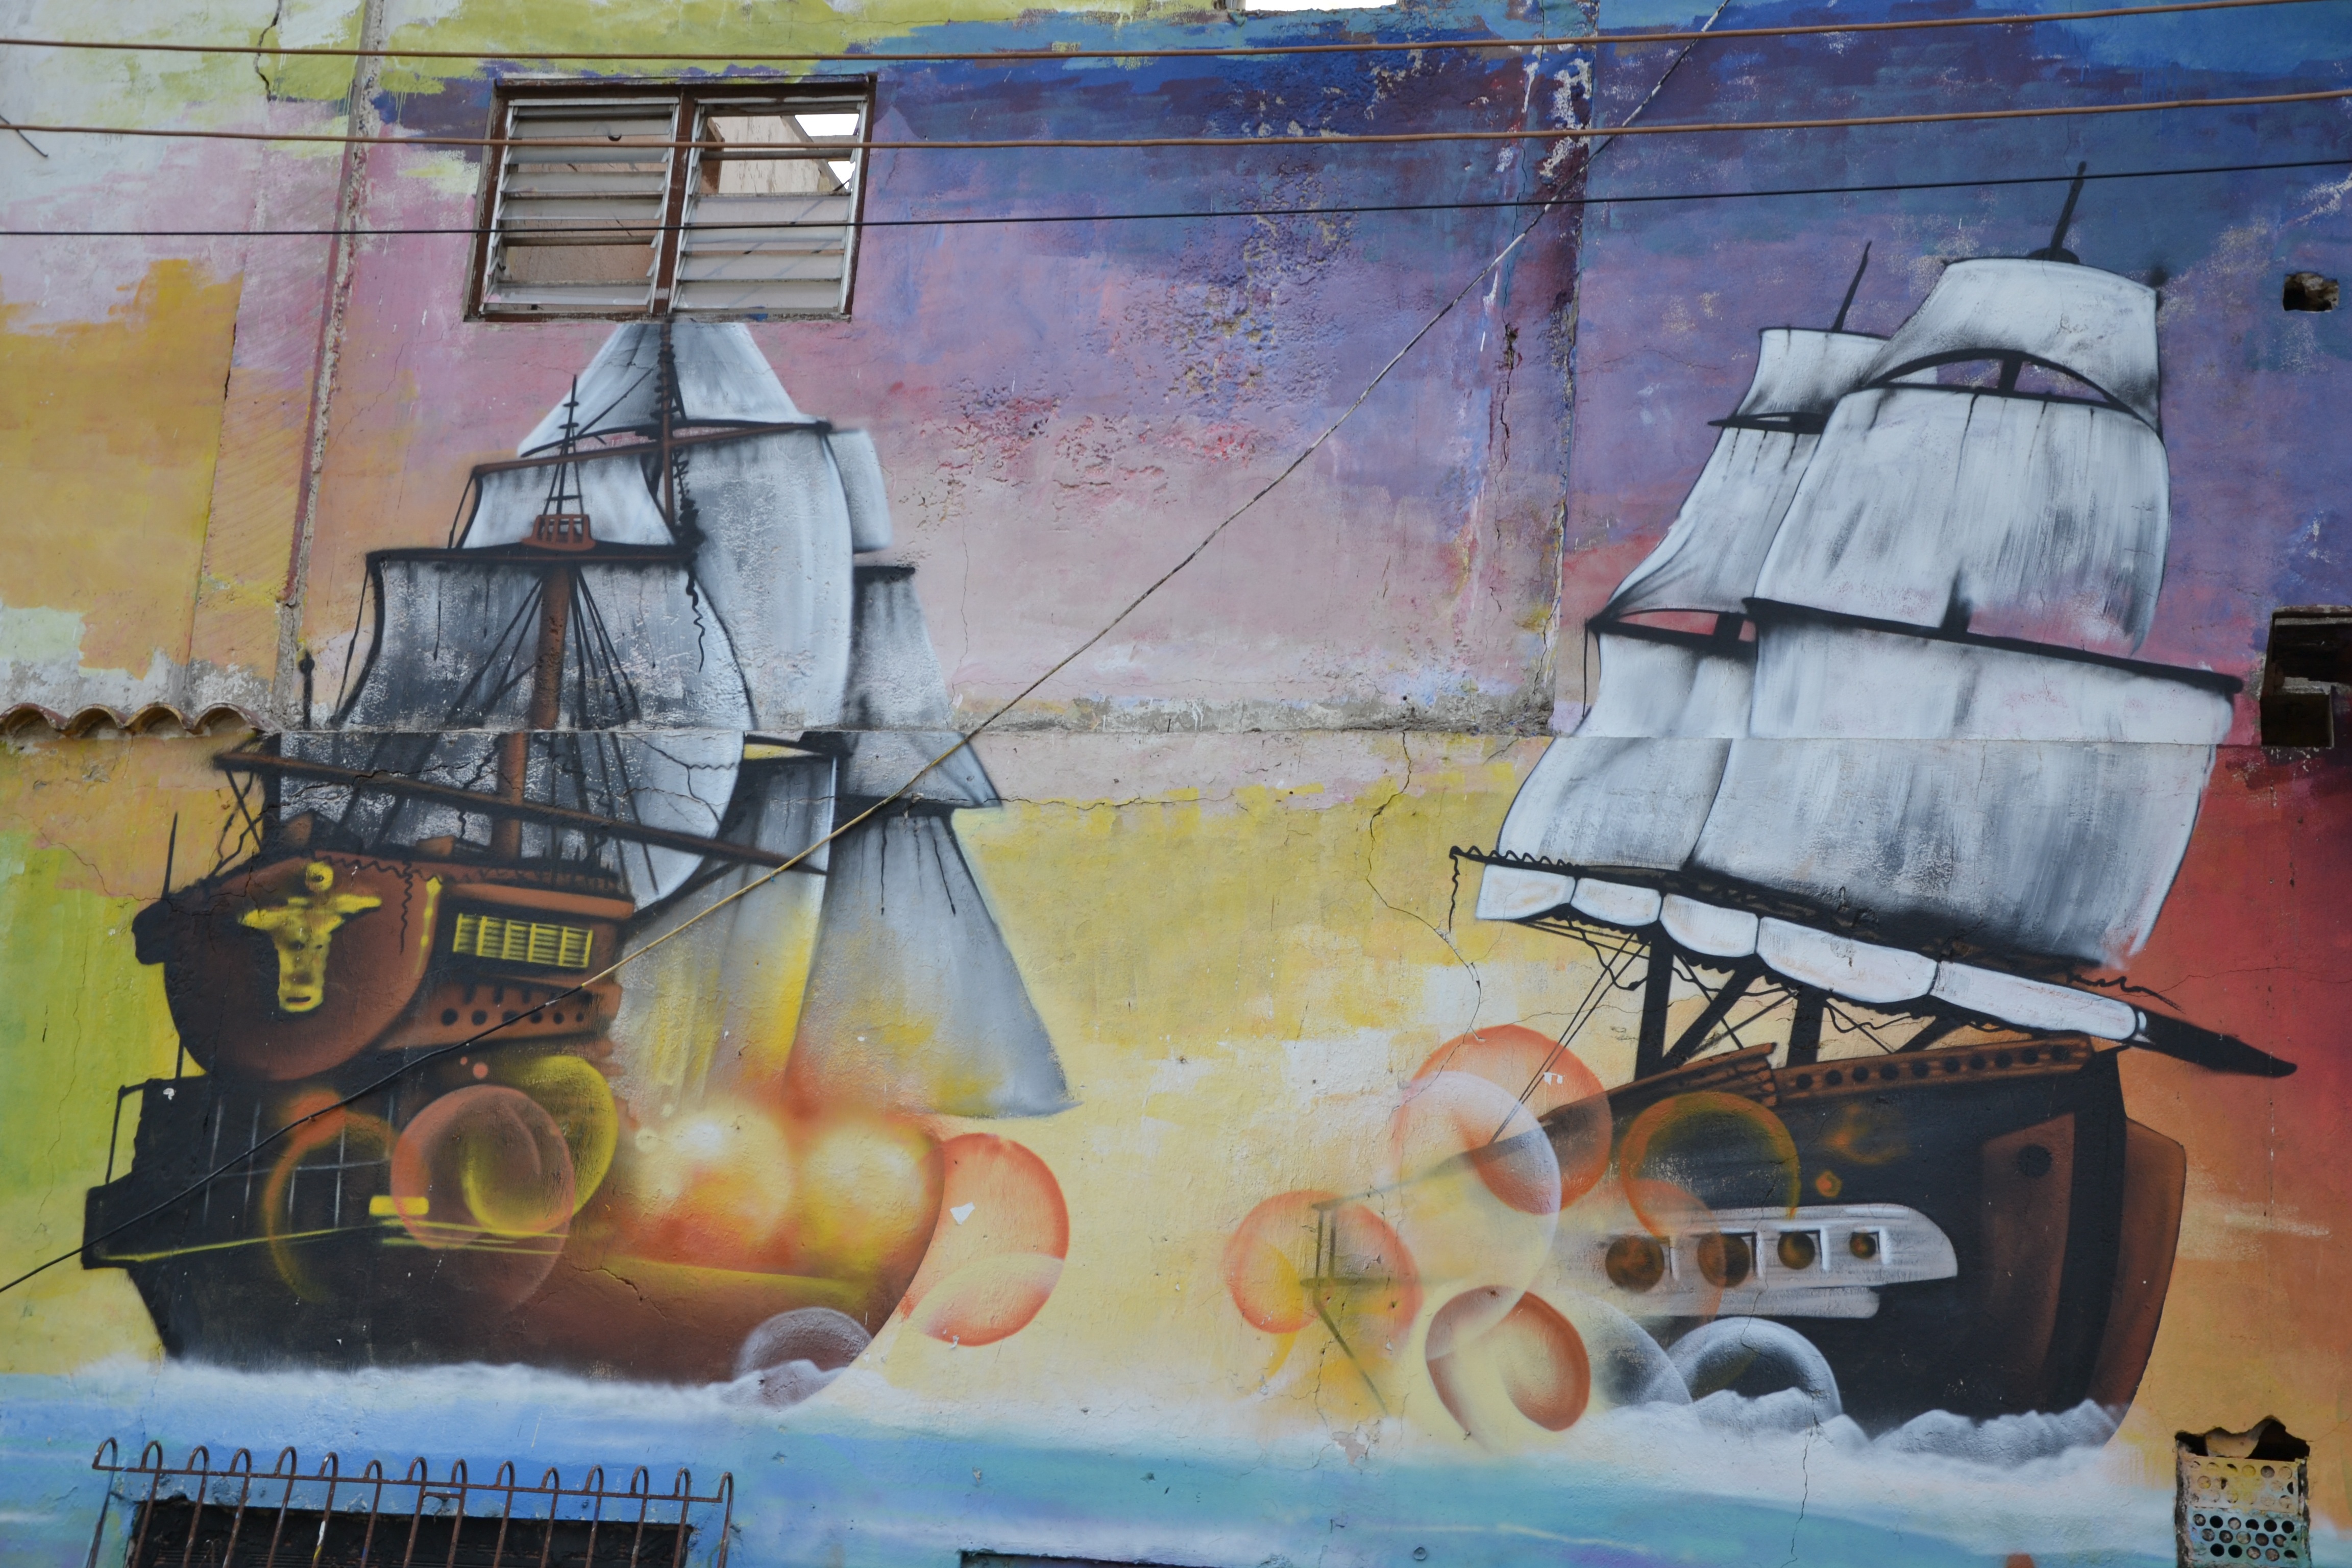
ship, color, graffiti, artwork, painting, street art, art, drawing, mural, south america, image, artists, colombia, hauswand